Bharathiraja

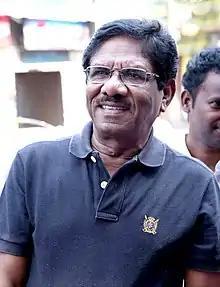

Bharathiraja ( born 17 July 1941) is an Indian film director, producer, screenwriter, and actor who works mainly in the Tamil film industry. Making his debut in 1977 with "16 Vayathinile", he is known for realistic and sensitive portrayals of rural life in his films and popularly referred to as "Iyakkunar Imayam". As of 2017, he has won six National Film Awards, four Filmfare Awards South, six Tamil Nadu State Film Awards and a Nandi Award. He has also directed films in Telugu and Hindi. The Government of India honoured him with the Padma Shri award, India's fourth-highest civilian honour, in 2004 for his contribution to the film industry. In 2005, he was conferred with the Doctor of Letters (honorary degree) from Sathyabama University.